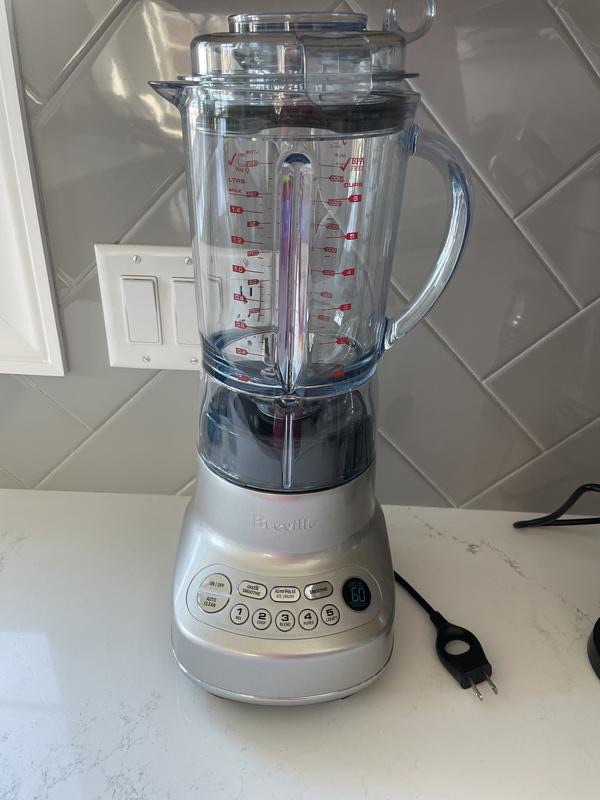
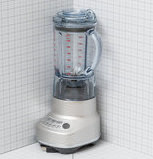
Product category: misc
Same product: yes